Mozilla

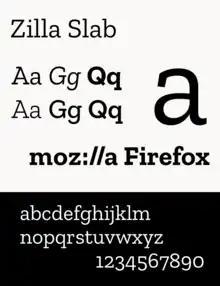
Zilla Slab, Mozilla's typeface

At the end of 2013, Mozilla announced a deal with Cisco, whereby Firefox would download and use a Cisco-provided binary build of an open-source codec to play the proprietary H.264 video format. As part of the deal, Cisco would pay any patent licensing fees associated with the binaries that it distributed. Mozilla's CTO, Brendan Eich, acknowledged that it was "not a complete solution" and wasn't "perfect". An employee in Mozilla's video formats team, writing unofficially, justified it by the need to maintain their large user base, which would be necessary for future battles for truly free video formats.